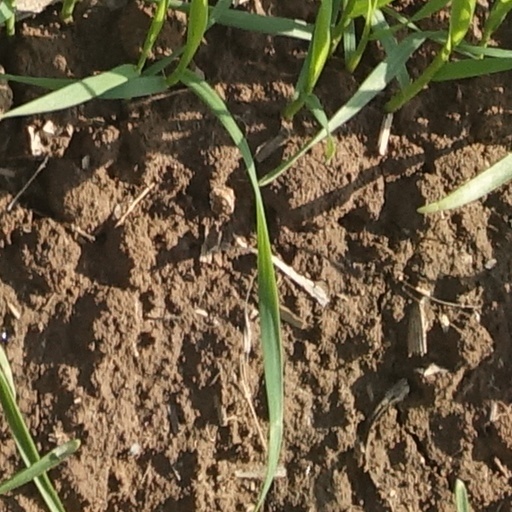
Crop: wheat